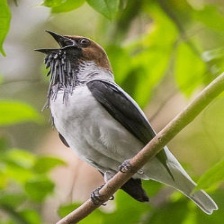
Species: BEARDED BELLBIRD
Scientific name: PROCNIAS AVERANO